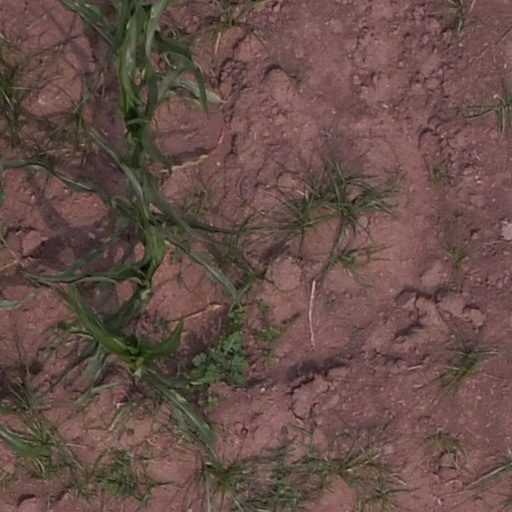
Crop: maize; corn